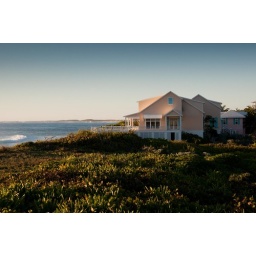
beach house in the morning